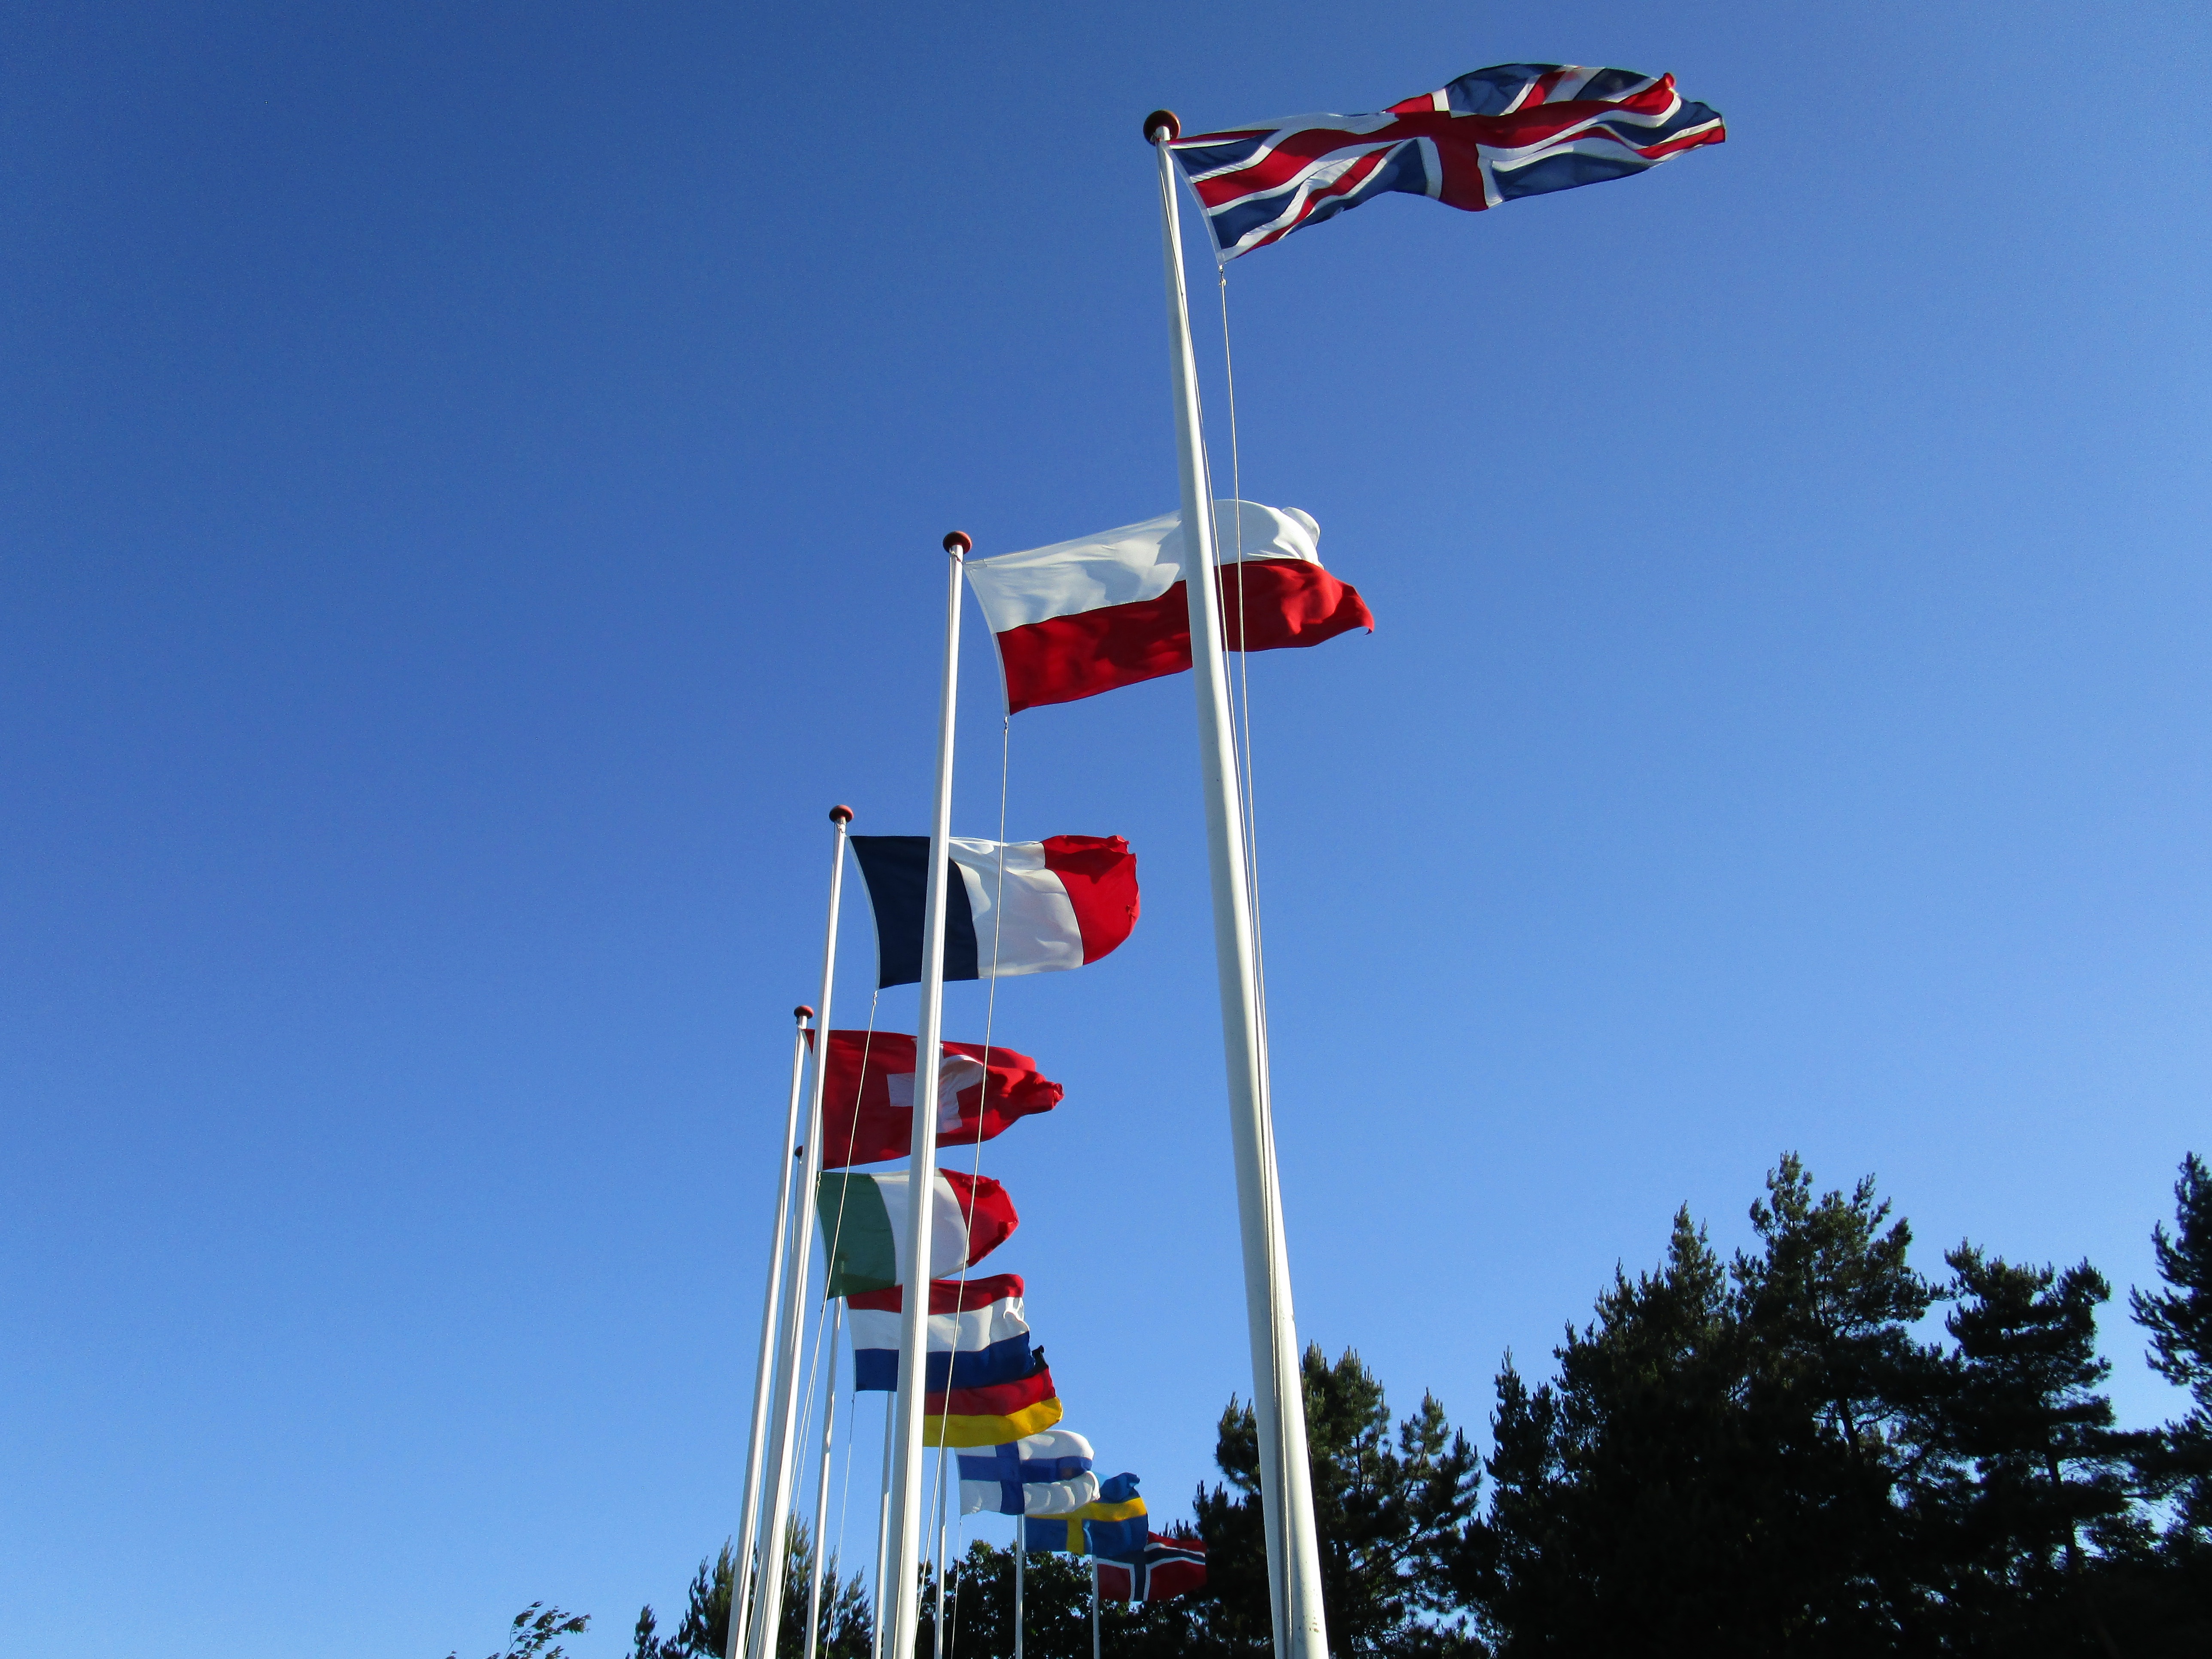
wind, country, europe, symbol, mast, flag, national, european, britain, flag of the united states